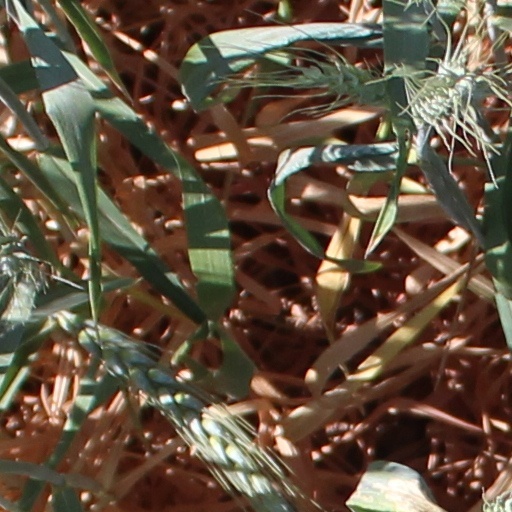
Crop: wheat